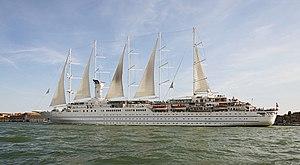
Le Wind Surf est une goélette à cinq-mâts à voiles d'étai, mesurant 187 mètres de long, dont la construction a commencé en 1989 aux chantiers navals du Havre.
La Windstar Cruises est une compagnie maritime américaine spécialisée dans les croisières à bord de voiliers modernes contrôlés par ordinateur. Elle est basée à Seattle dans l'État de Washington.
Un navire de croisière ou bateau de croisière est un navire spécialisé dans le transport de passagers, dont le but n'est pas comme pour les paquebots de ligne de transporter les passagers d'un port à un autre, mais de proposer un voyage touristique en mer. En général, le navire accoste plusieurs destinations touristiques intéressantes, ce qui permet aux passagers, à chaque nouvelle escale, de découvrir de nouvelles impressions culturelles tout au long de son voyage.